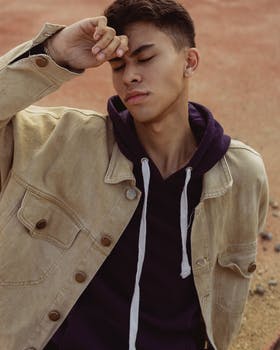
Label: No Watermark